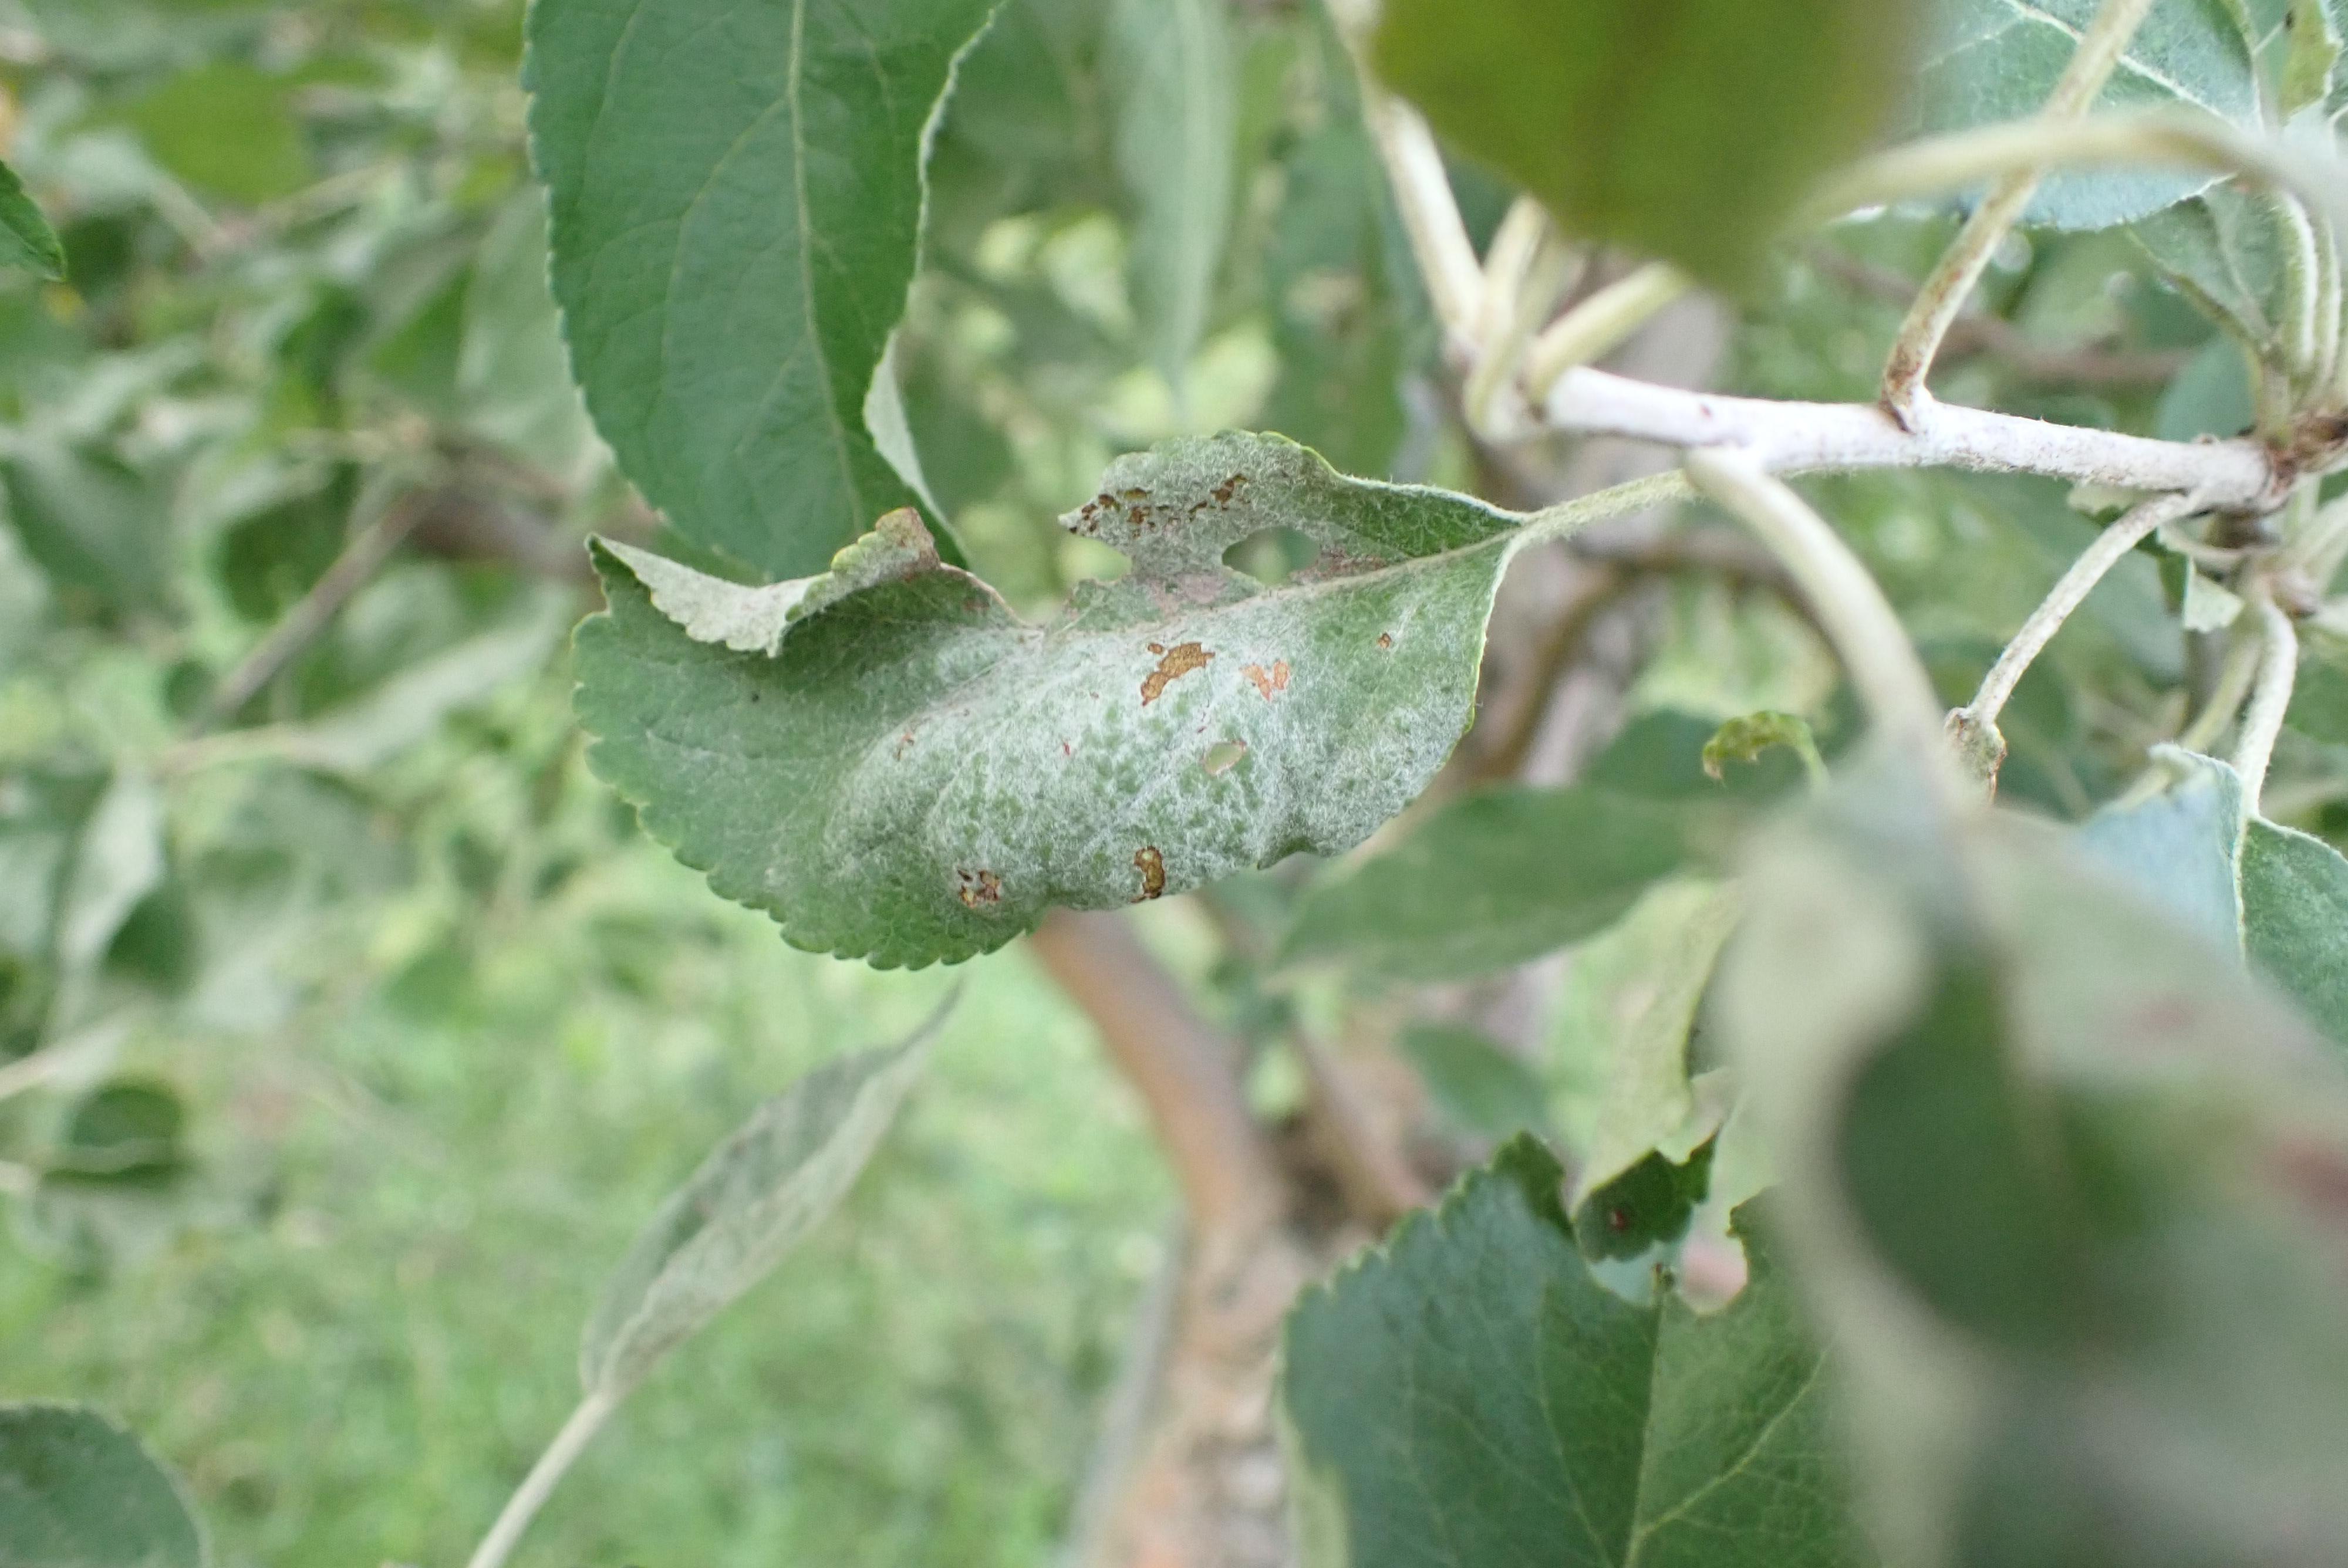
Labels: powdery_mildew, complex